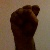
The image shows a hand gesture representing the letter 'S' in Indian Sign Language.